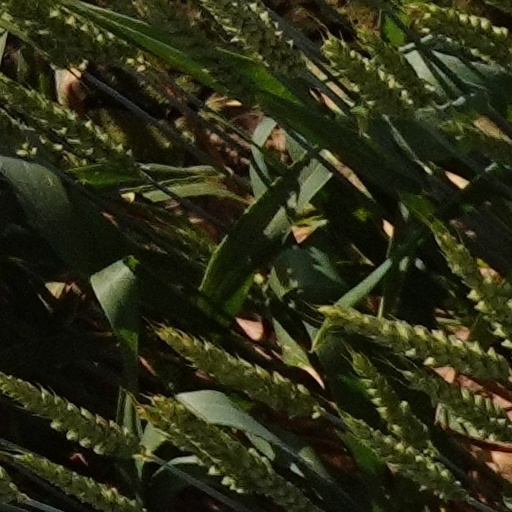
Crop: wheat